Descent: FreeSpace – The Great War

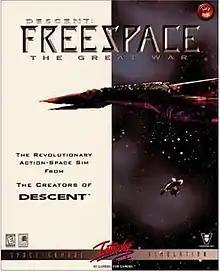
Cover art

Descent: FreeSpace – The Great War, known as Conflict: FreeSpace – The Great War in Europe, is a 1998 space combat simulation IBM PC compatible computer game developed by Volition, when it was split off from Parallax Software, and published by Interplay Productions. In 2001, it was ported to the Amiga platform as FreeSpace: The Great War by Hyperion Entertainment. The game places players in the role of a human pilot, who operates in several classes of starfighter and combats against opposing forces, either human or alien, in various space-faring environments, such as in orbit above a planet or within an asteroid belt. The story of the game's single player campaign focuses on a war in the 24th century between two factions, one human and the other alien, that is interrupted in its fourteenth year by the arrival of an enigmatic and militant alien race, whose genocidal advance forces the two sides into a ceasefire in order to work together to halt the threat.